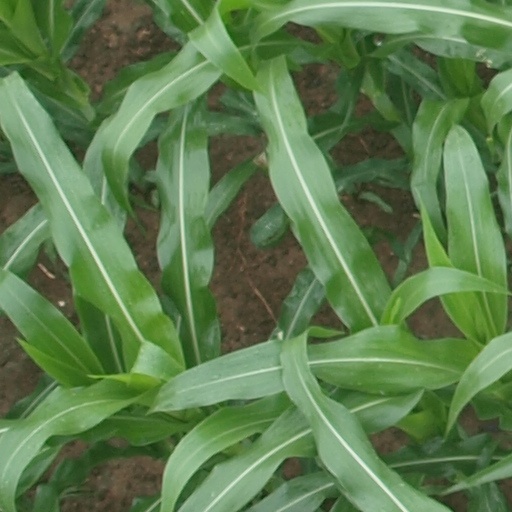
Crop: maize; corn